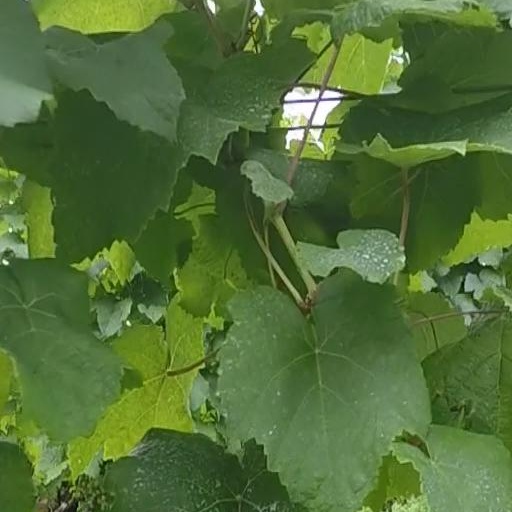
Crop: grape